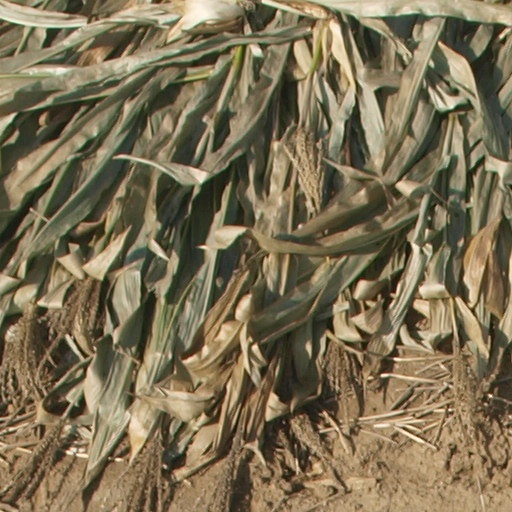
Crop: maize; corn